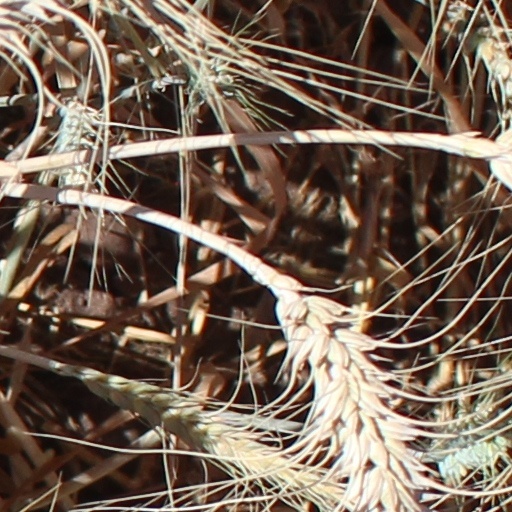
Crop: wheat